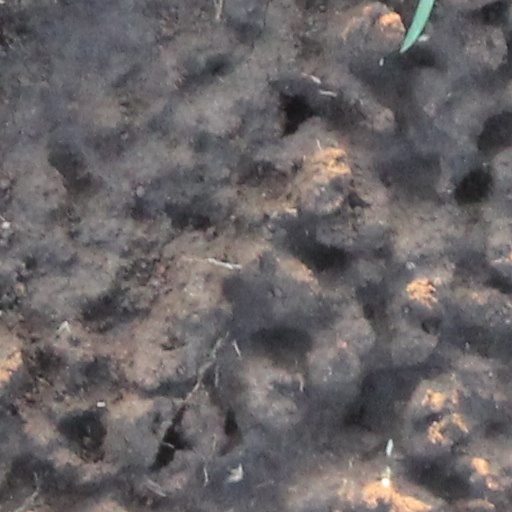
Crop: wheat